Permafrost

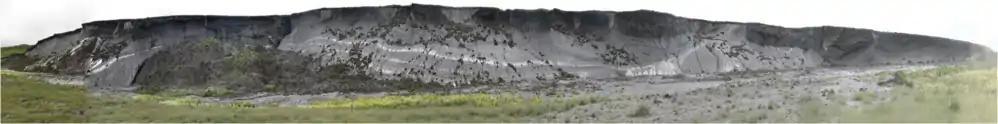
Cliff wall of a retrogressive thaw slump located on the southern coast of Herschel Island within an approximately by headwall.

Permafrost processes such as thermal contraction generating cracks which eventually become ice wedges and solifluction – gradual movement of soil down the slope as it repeatedly freezes and thaws – often lead to the formation of ground polygons, rings, steps and other forms of patterned ground found in arctic, periglacial and alpine areas. In ice-rich permafrost areas, melting of ground ice initiates thermokarst landforms such as thermokarst lakes, thaw slumps, thermal-erosion gullies, and active layer detachments. Notably, unusually deep permafrost in Arctic moorlands and bogs often attracts meltwater in warmer seasons, which pools and freezes to form ice lenses, and the surrounding ground begins to jut outward at a slope. This can eventually result in the formation of large-scale land forms around this core of permafrost, such as palsas – long, wide yet shallow (< tall) peat mounds – and the even larger pingos, which can be high and in diameter.